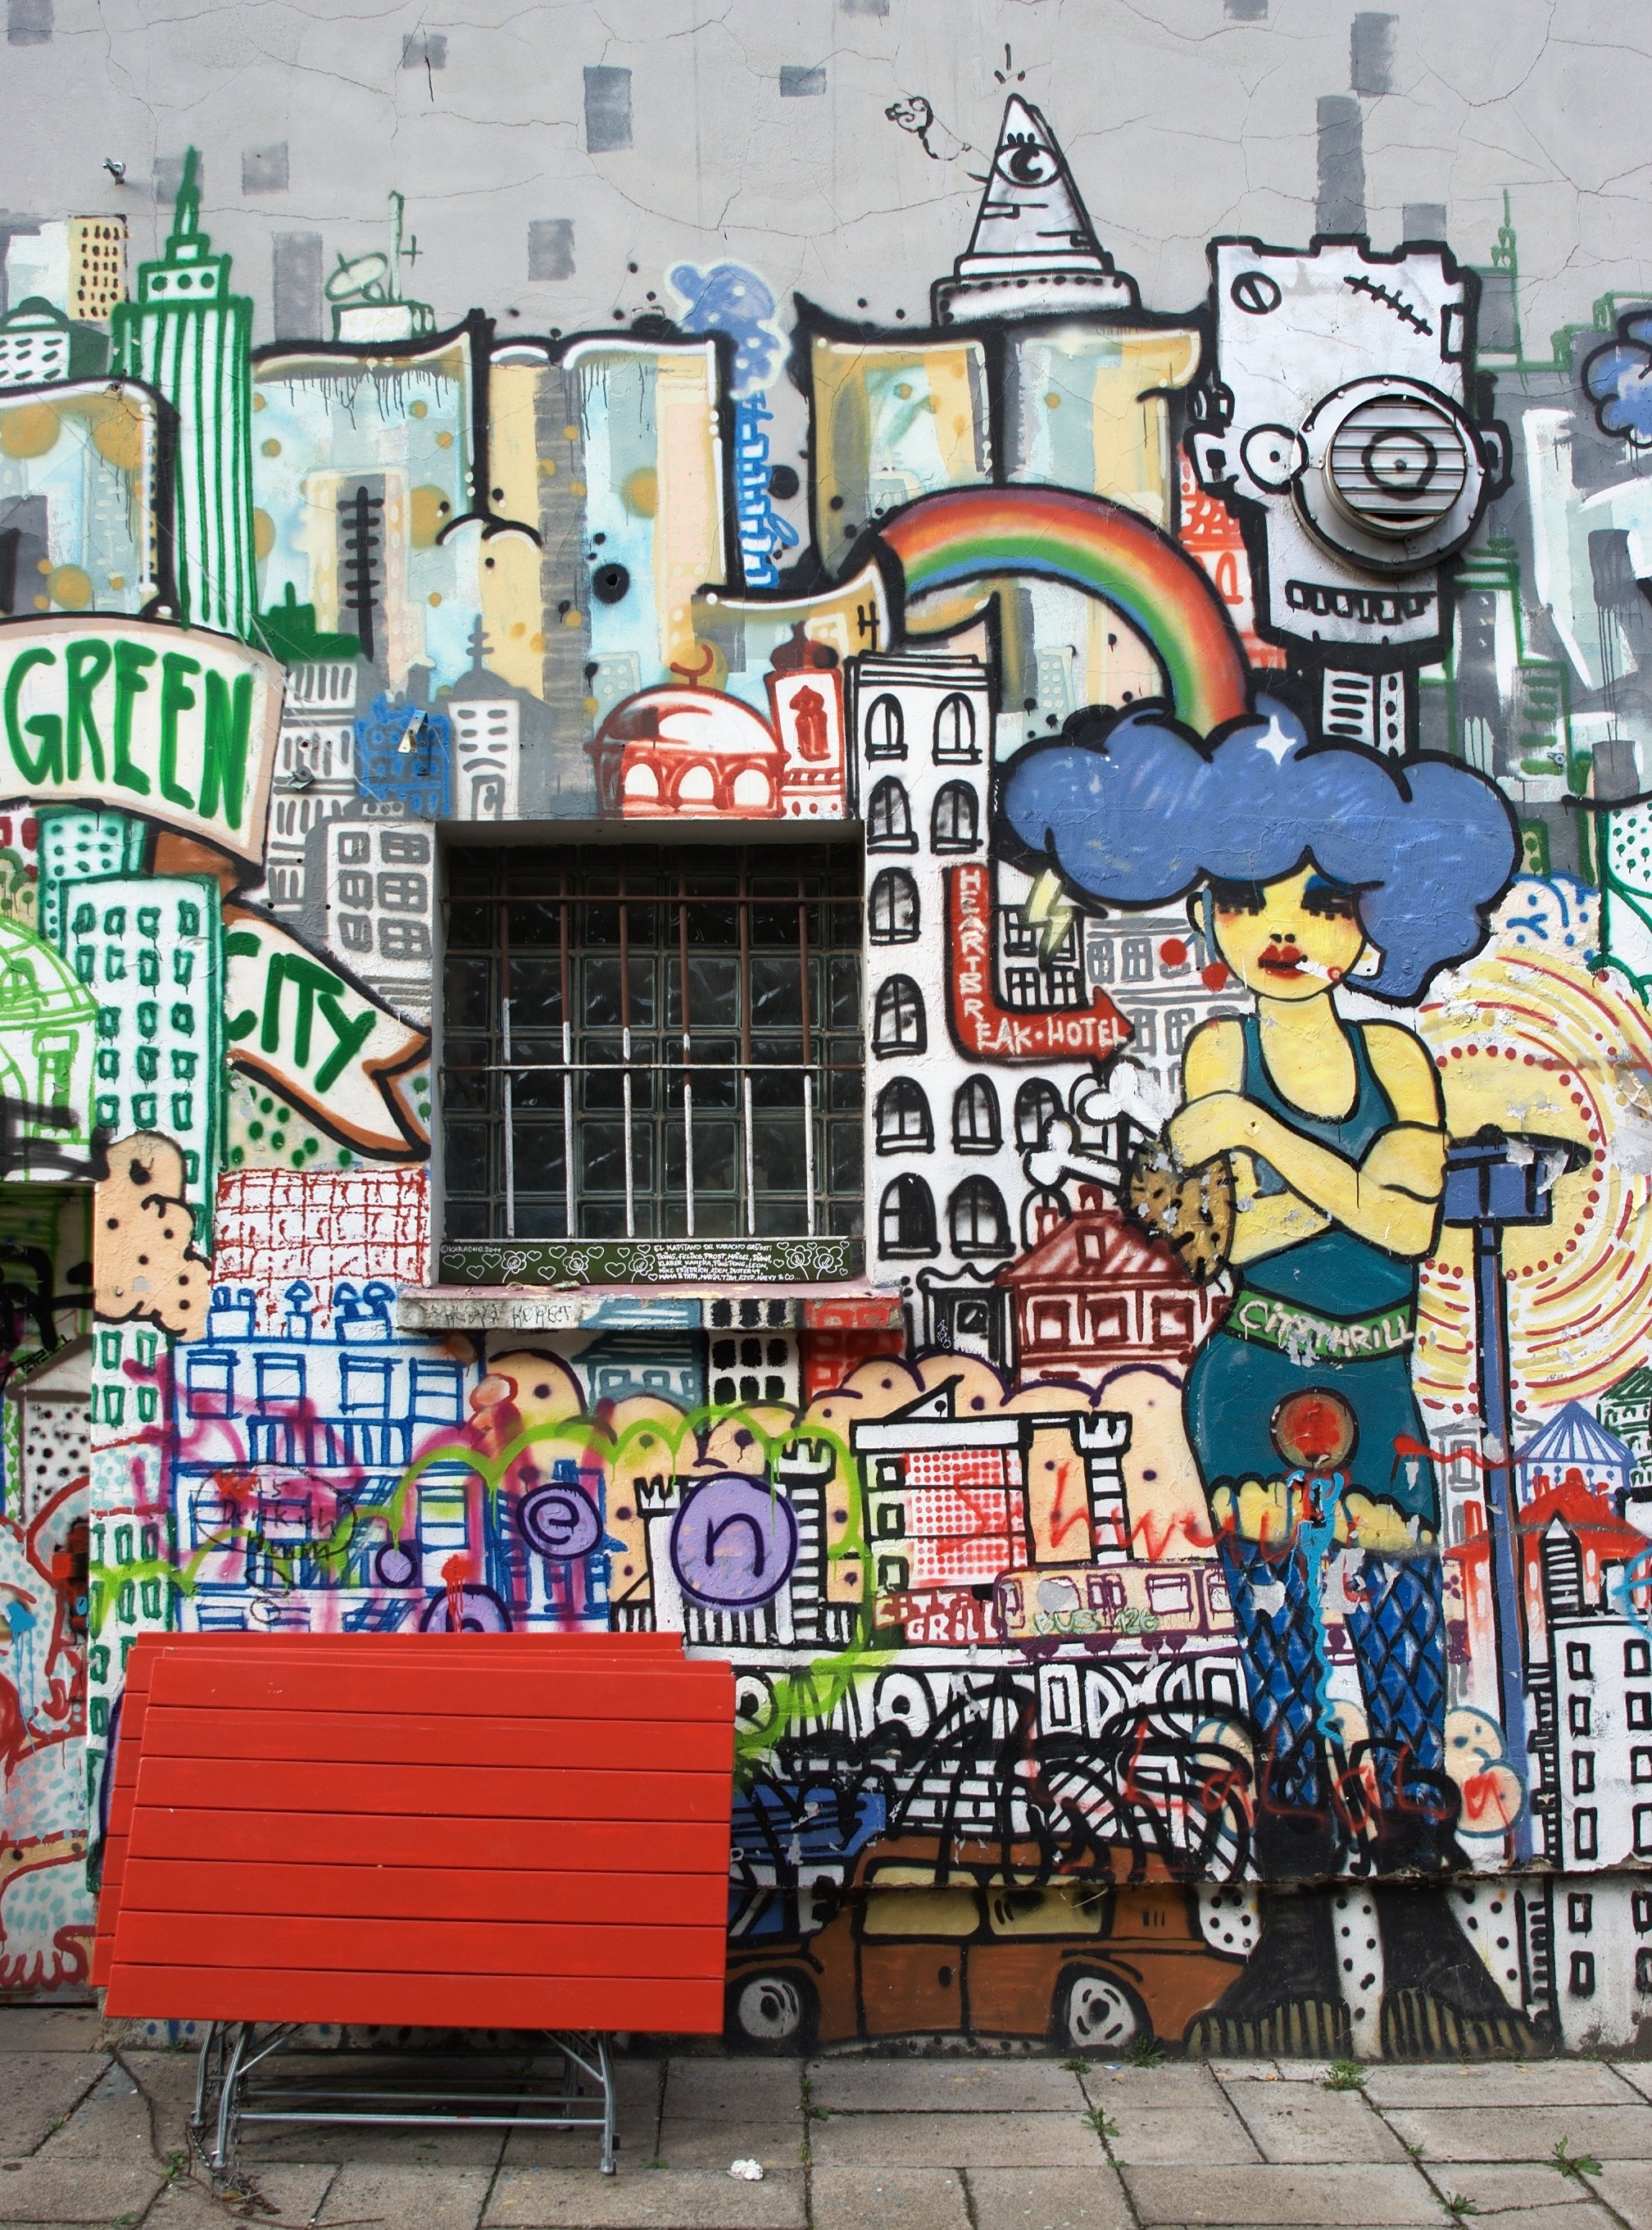
road, street, graffiti, street art, art, 2011, illustration, mural, rawtherapee, germany, deutschland, berlin, pentax, 20mm, lenstagged, steffenzahn, guessedberlin, k100d, justpentax, gwbstoha, iamflickr, cosina, voigtlander, skopar, colorskopar, cv20, colorskopar20mmf35slii, 20mmf35slii, voigtlander20mm, cv2035, skopar20mmf35, metropolis, neighbourhood, cosinavoigtl nder, cosinavoigtl ndercolorskopar20mmf35, voigtl nder20mmf35colorskoparslii, voigtl nder20mmf35, urban area